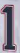
Number: 1